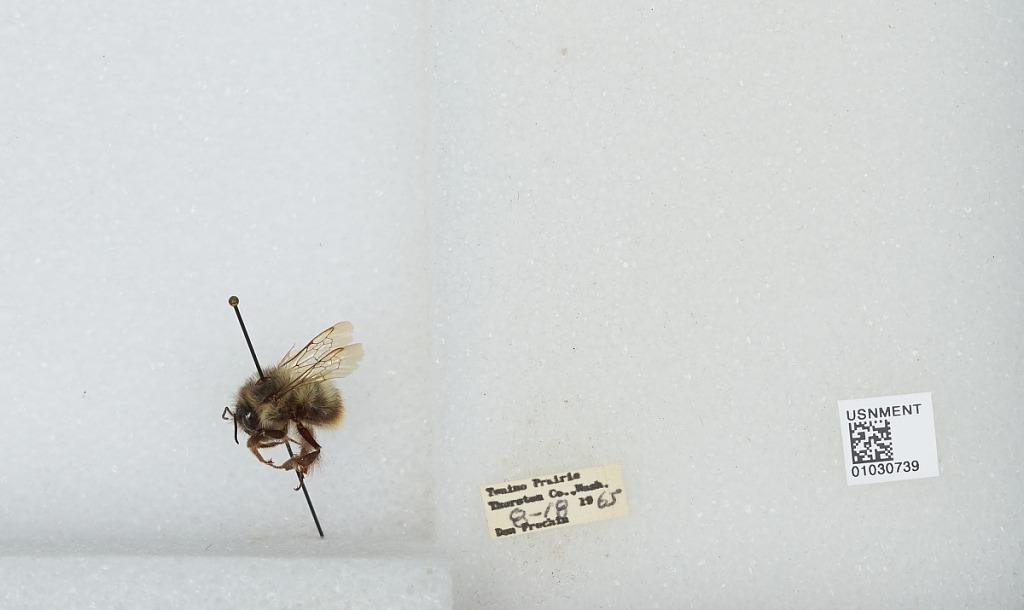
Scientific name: Bombus (Pyrobombus) mixtus Cresson
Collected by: D. Frechin
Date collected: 1965-8-18
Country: United States
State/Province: Washington
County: Thurston
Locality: Tenino Prairie
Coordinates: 46.84, -122.89